River Trent

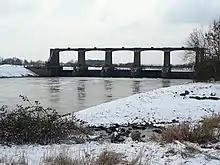

On 17–18 March 1947 the Trent overtopped its banks in Nottingham. Large parts of the city and surrounding areas were flooded with 9,000 properties and nearly a hundred industrial premises affected some to first floor height. The suburbs of Long Eaton, West Bridgford and Beeston all suffered particularly badly. Two days later, in the lower tidal reaches of the river, the peak of the flood combined with a high spring tide to flood villages and 2,000 properties in Gainsborough. River levels dropped when the floodbank at Morton breached, resulting in the flooding of some of farmland in the Trent valley.